USS Mount McKinley

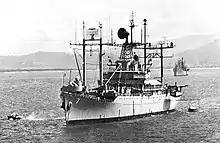
"Mount McKinley" off Vietnam, in 1969.

The ship sailed from San Diego 25 August, arriving Luzon 16 September. She relieved its sister ship, , at Subic Bay a week later, becoming flagship of the 7th Fleet, Amphibious Strike Force. Taking station in the South China Sea, with other elements of Amphibious Group 1, "Mount McKinley" stood prepared for any contingency.